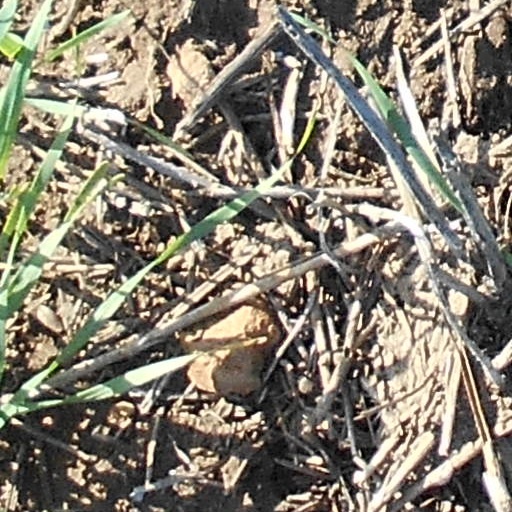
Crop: wheat